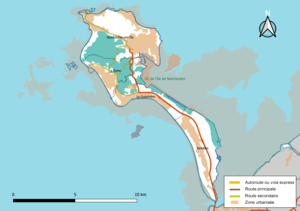
Carte géographique de la Communauté de communes de l'île de Noirmoutier, département de la Vendée, France. Composition au 1er janvier 2019.
La communauté de communes de l’Île-de-Noirmoutier, généralement appelée « Île-de-Noirmoutier », est une intercommunalité à fiscalité propre française située dans le département de la Vendée et la région des Pays de la Loire.